The Heights, Jersey City

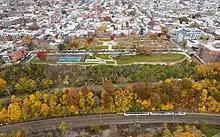
Riverview-Fiske Park and the Heights

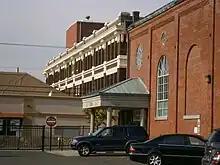
The former Public Service Building at Palisade Avenue and Ferry Street

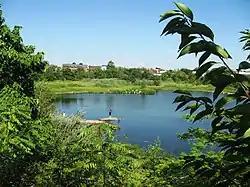
Reservoir #3 adjacent to Pershing Field

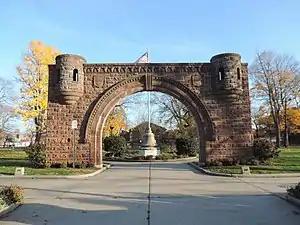
Pershing Field Park entrance

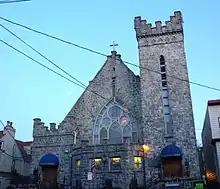
Second Reformed Church, Summit Avenue

The Heights or Jersey City Heights is a neighborhood in Jersey City, New Jersey, located atop the New Jersey Palisades, along the west side of the Hudson River. It is bound by Paterson Plank Road on the north, Highway 139 on the south, Hoboken on the east, and the Hackensack River on the west. and Penhorn Creek on the west. Its postal area ZIP Codes are 07307, and portions of 07306.